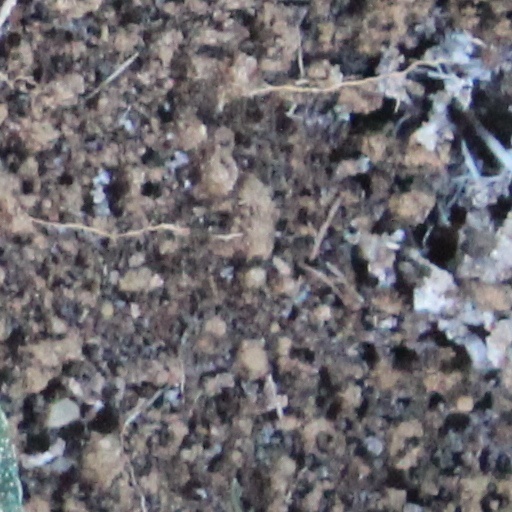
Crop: wheat